Amaravati Marbles

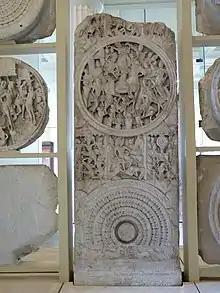
Slab with large scene

Although several proposals were put forward in the 1860s to transfer some of the India Museum collections to the British Museum, moves supported by Antonio Panizzi, administrative complexities prevented a speedy decision. In addition, John Forbes Watson (1827–1892), in charge of the India Museum from 1858, was determined to preserve the organization and lobbied energetically for a new building and the creation of an 'Imperial Museum for India and the Colonies'. After several failed proposals, the lease on Fife House expired in 1869 and the India Museum briefly rejoined the library in the newly created India Office. There was so little room that the Amaravati sculpture was sent to the India Office Stores in Lambeth. Some of the India Museum collections were slowly moved to the South Kensington Museum (forerunner of the Victoria and Albert Museum), where a three-year lease had been taken on some of the galleries there. This move coincided with the appointment of Dr George Birdwood as the curator at South Kensington. After debates in and out of the House of Commons, Sir Louis Mallet (1823–1890) asked Birdwood to prepare plans for the dispersal of the India Museum in 1879. The India Museum was then dissolved and the transfer of collections effected in 1880.